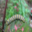
Label: caterpillar